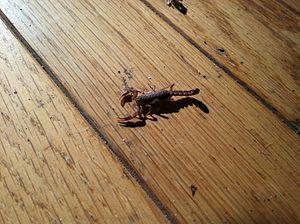
Vaejovis carolinianus est une espèce de scorpions de la famille des Vaejovidae.
Vaejovis est un genre de scorpions de la famille des Vaejovidae.